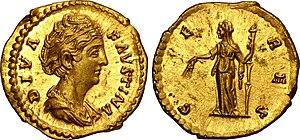
Aureus à l'effigie de Faustine mère Date
Annia Galeria Faustina, dite Faustina Maior ou Faustine l'Ancienne, est une impératrice romaine, épouse d'Antonin le Pieux.